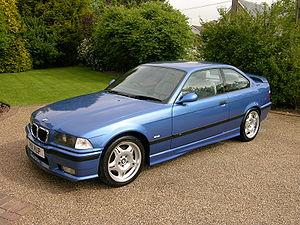
La BMW M3 est la version sportive de la BMW Série 3, conçue par la branche BMW M de la marque bavaroise BMW. Construite sur la base du châssis E30, elle a été présentée au salon de Francfort de 1985. À l'origine conçue dans le but de gagner des courses, les générations suivantes furent avant tout développées à destination d'une clientèle de plus en plus nombreuse et amatrice de la super-sportive. En trente ans, la BMW M3 est passée d'un moteur quatre-cylindres de 200 ch à l'actuel six-cylindres en ligne biturbo, version CS, de 460 ch.